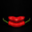
Label: sweet_pepper